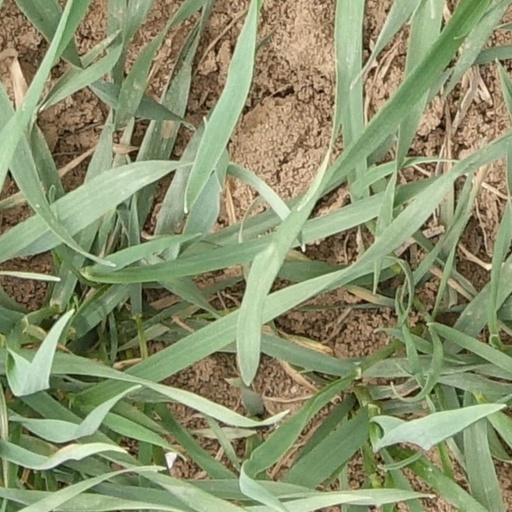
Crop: wheat